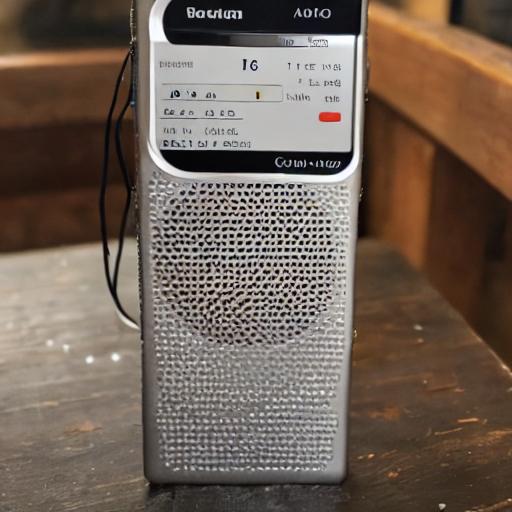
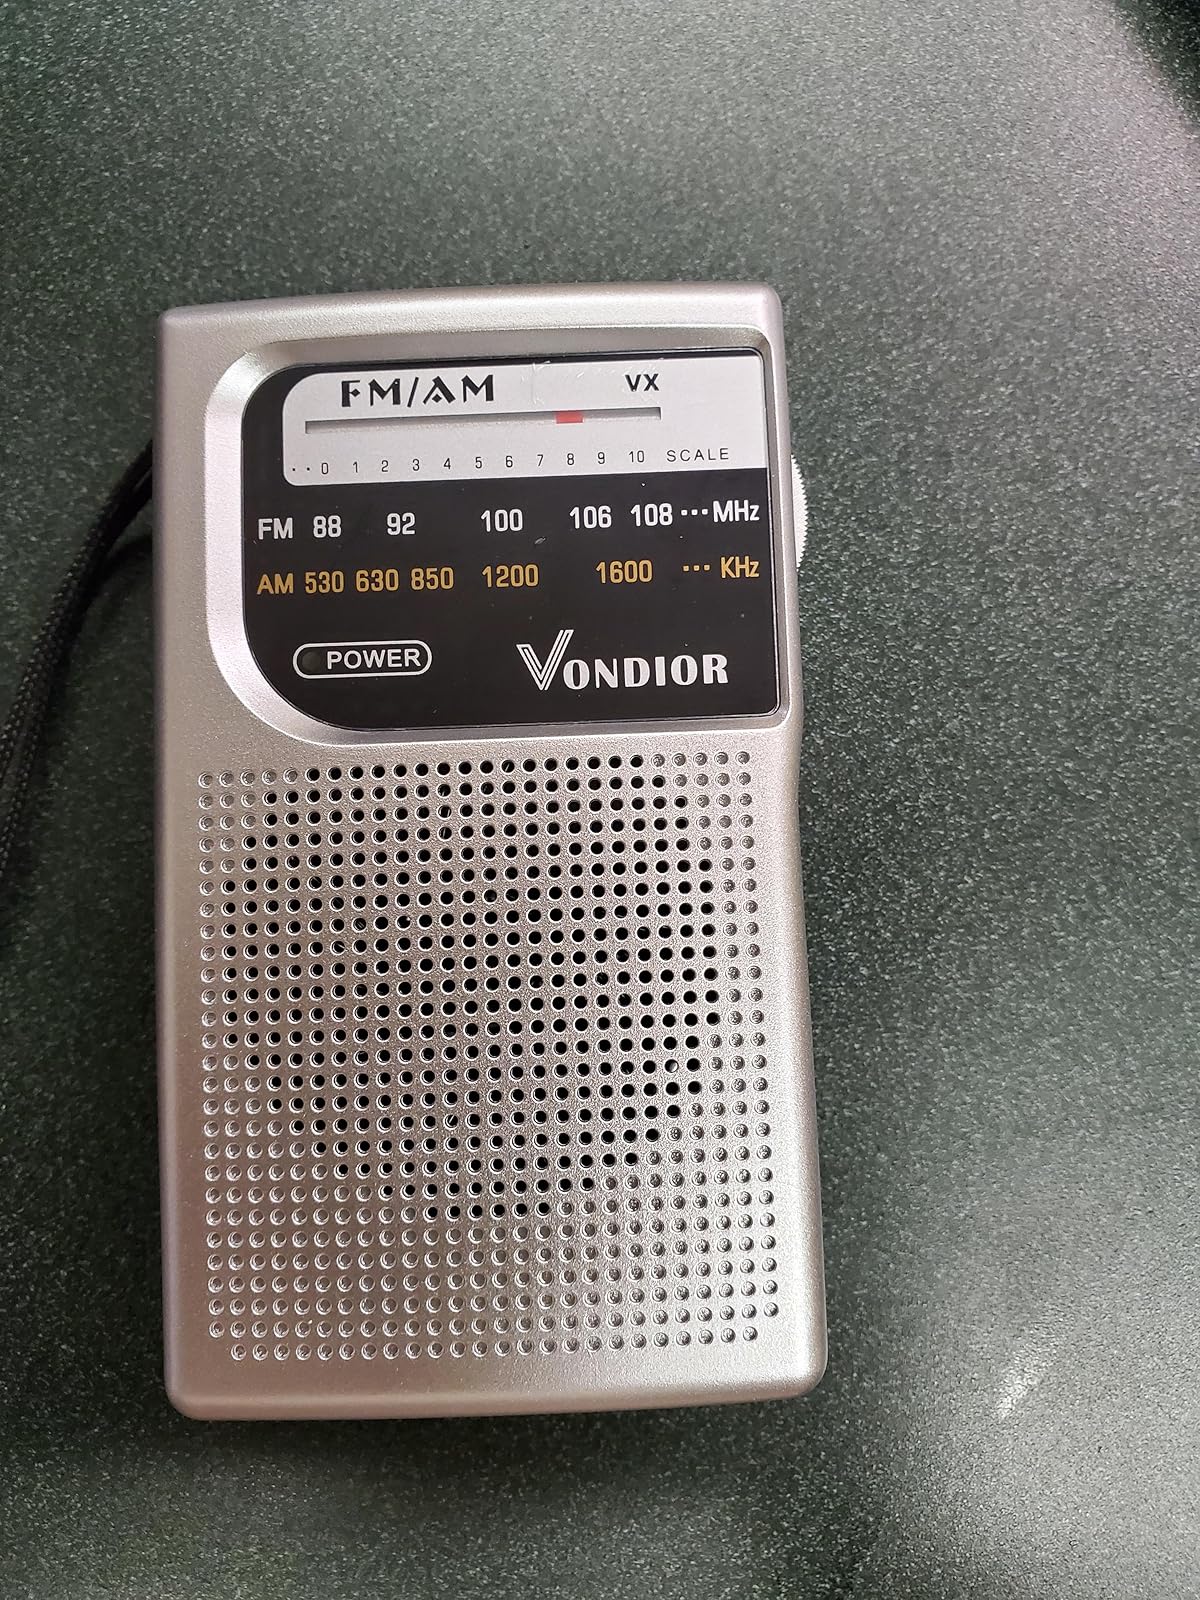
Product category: radio
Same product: no